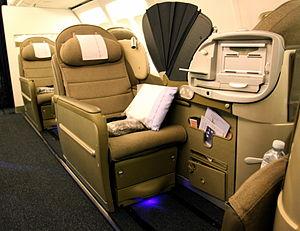
OpenSkies est une compagnie aérienne française, filiale de International Airlines Group.